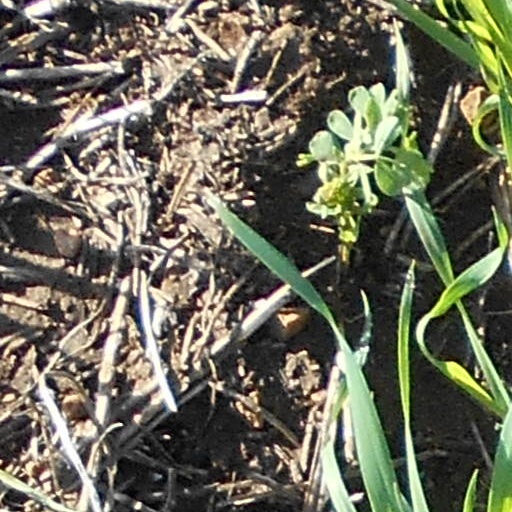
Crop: wheat